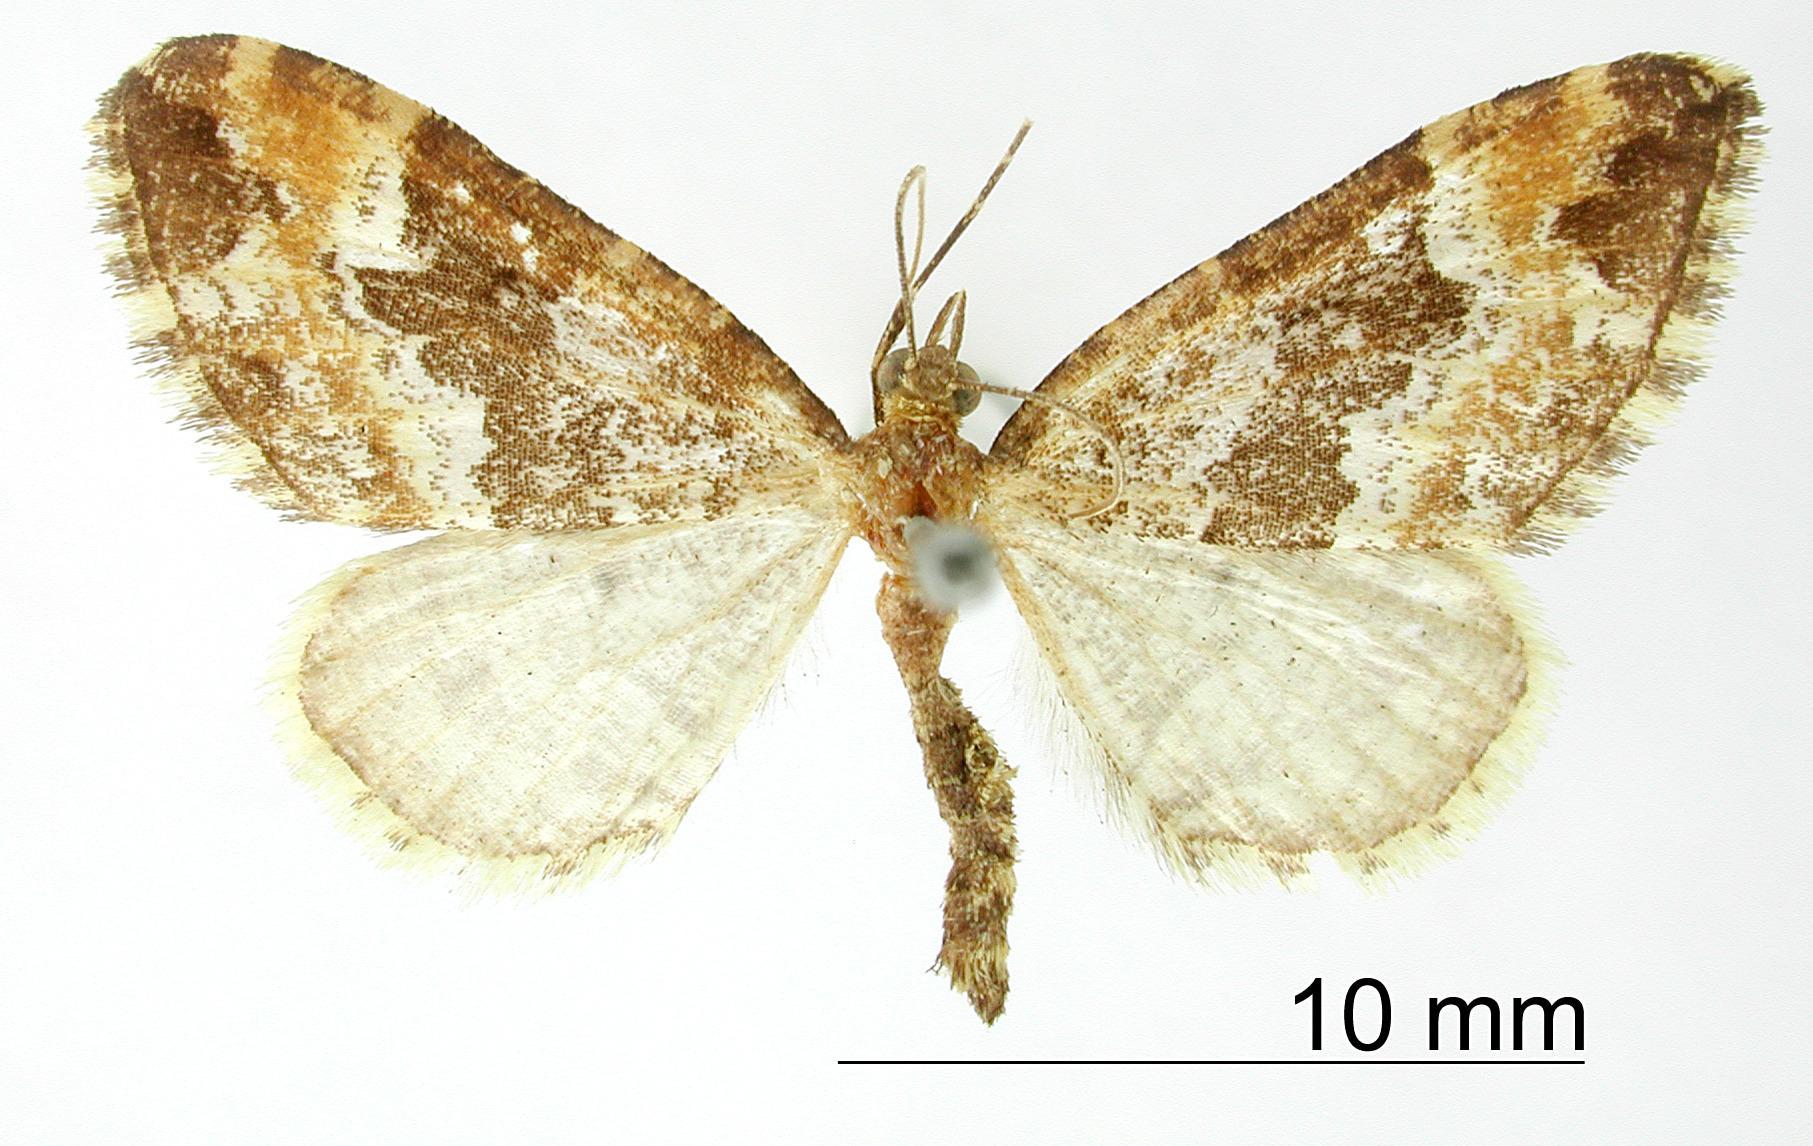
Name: Psaliodes damophila
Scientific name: Psaliodes damophila Druce, 1893
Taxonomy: Animalia, Arthropoda, Insecta, Lepidoptera, Geometridae, Larentiinae
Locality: Vera Cruz, Mexico